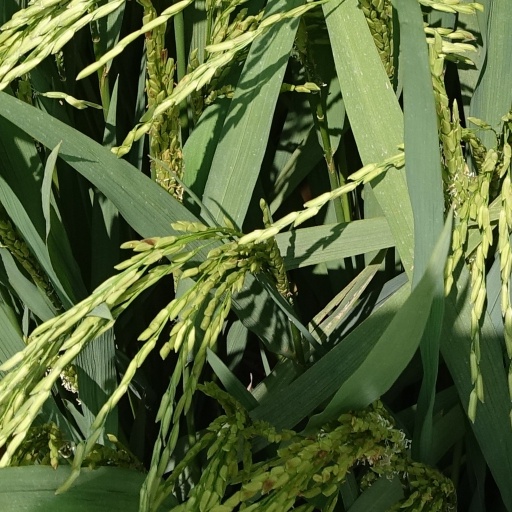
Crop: rice